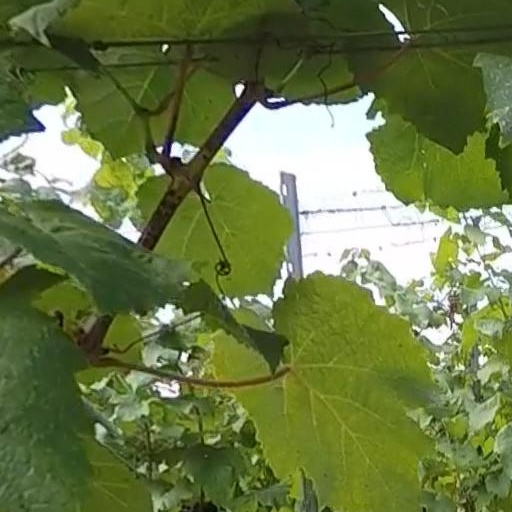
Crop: grape